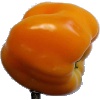
Label: yellow_pepper